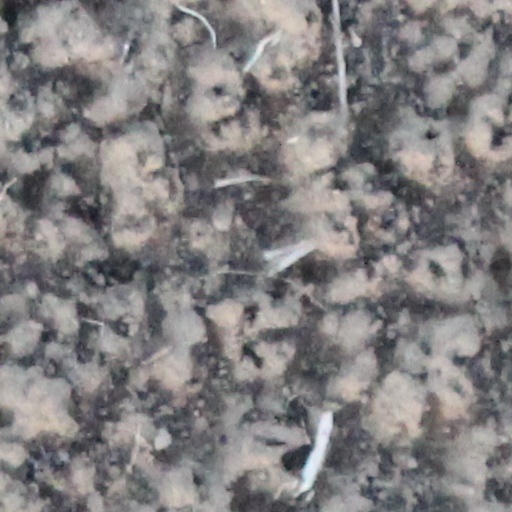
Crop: wheat